Daisenryaku Perfect HD

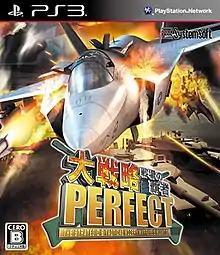
Cover art for the game.

is a turn-based strategy game released by SystemSoft Alpha for the PlayStation 3 on 6 February 2014.